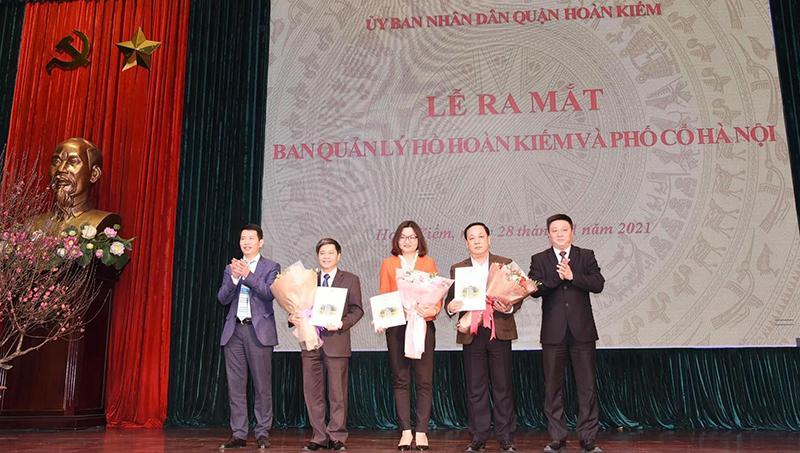
có năm người đang cùng đứng trên một sân khấu